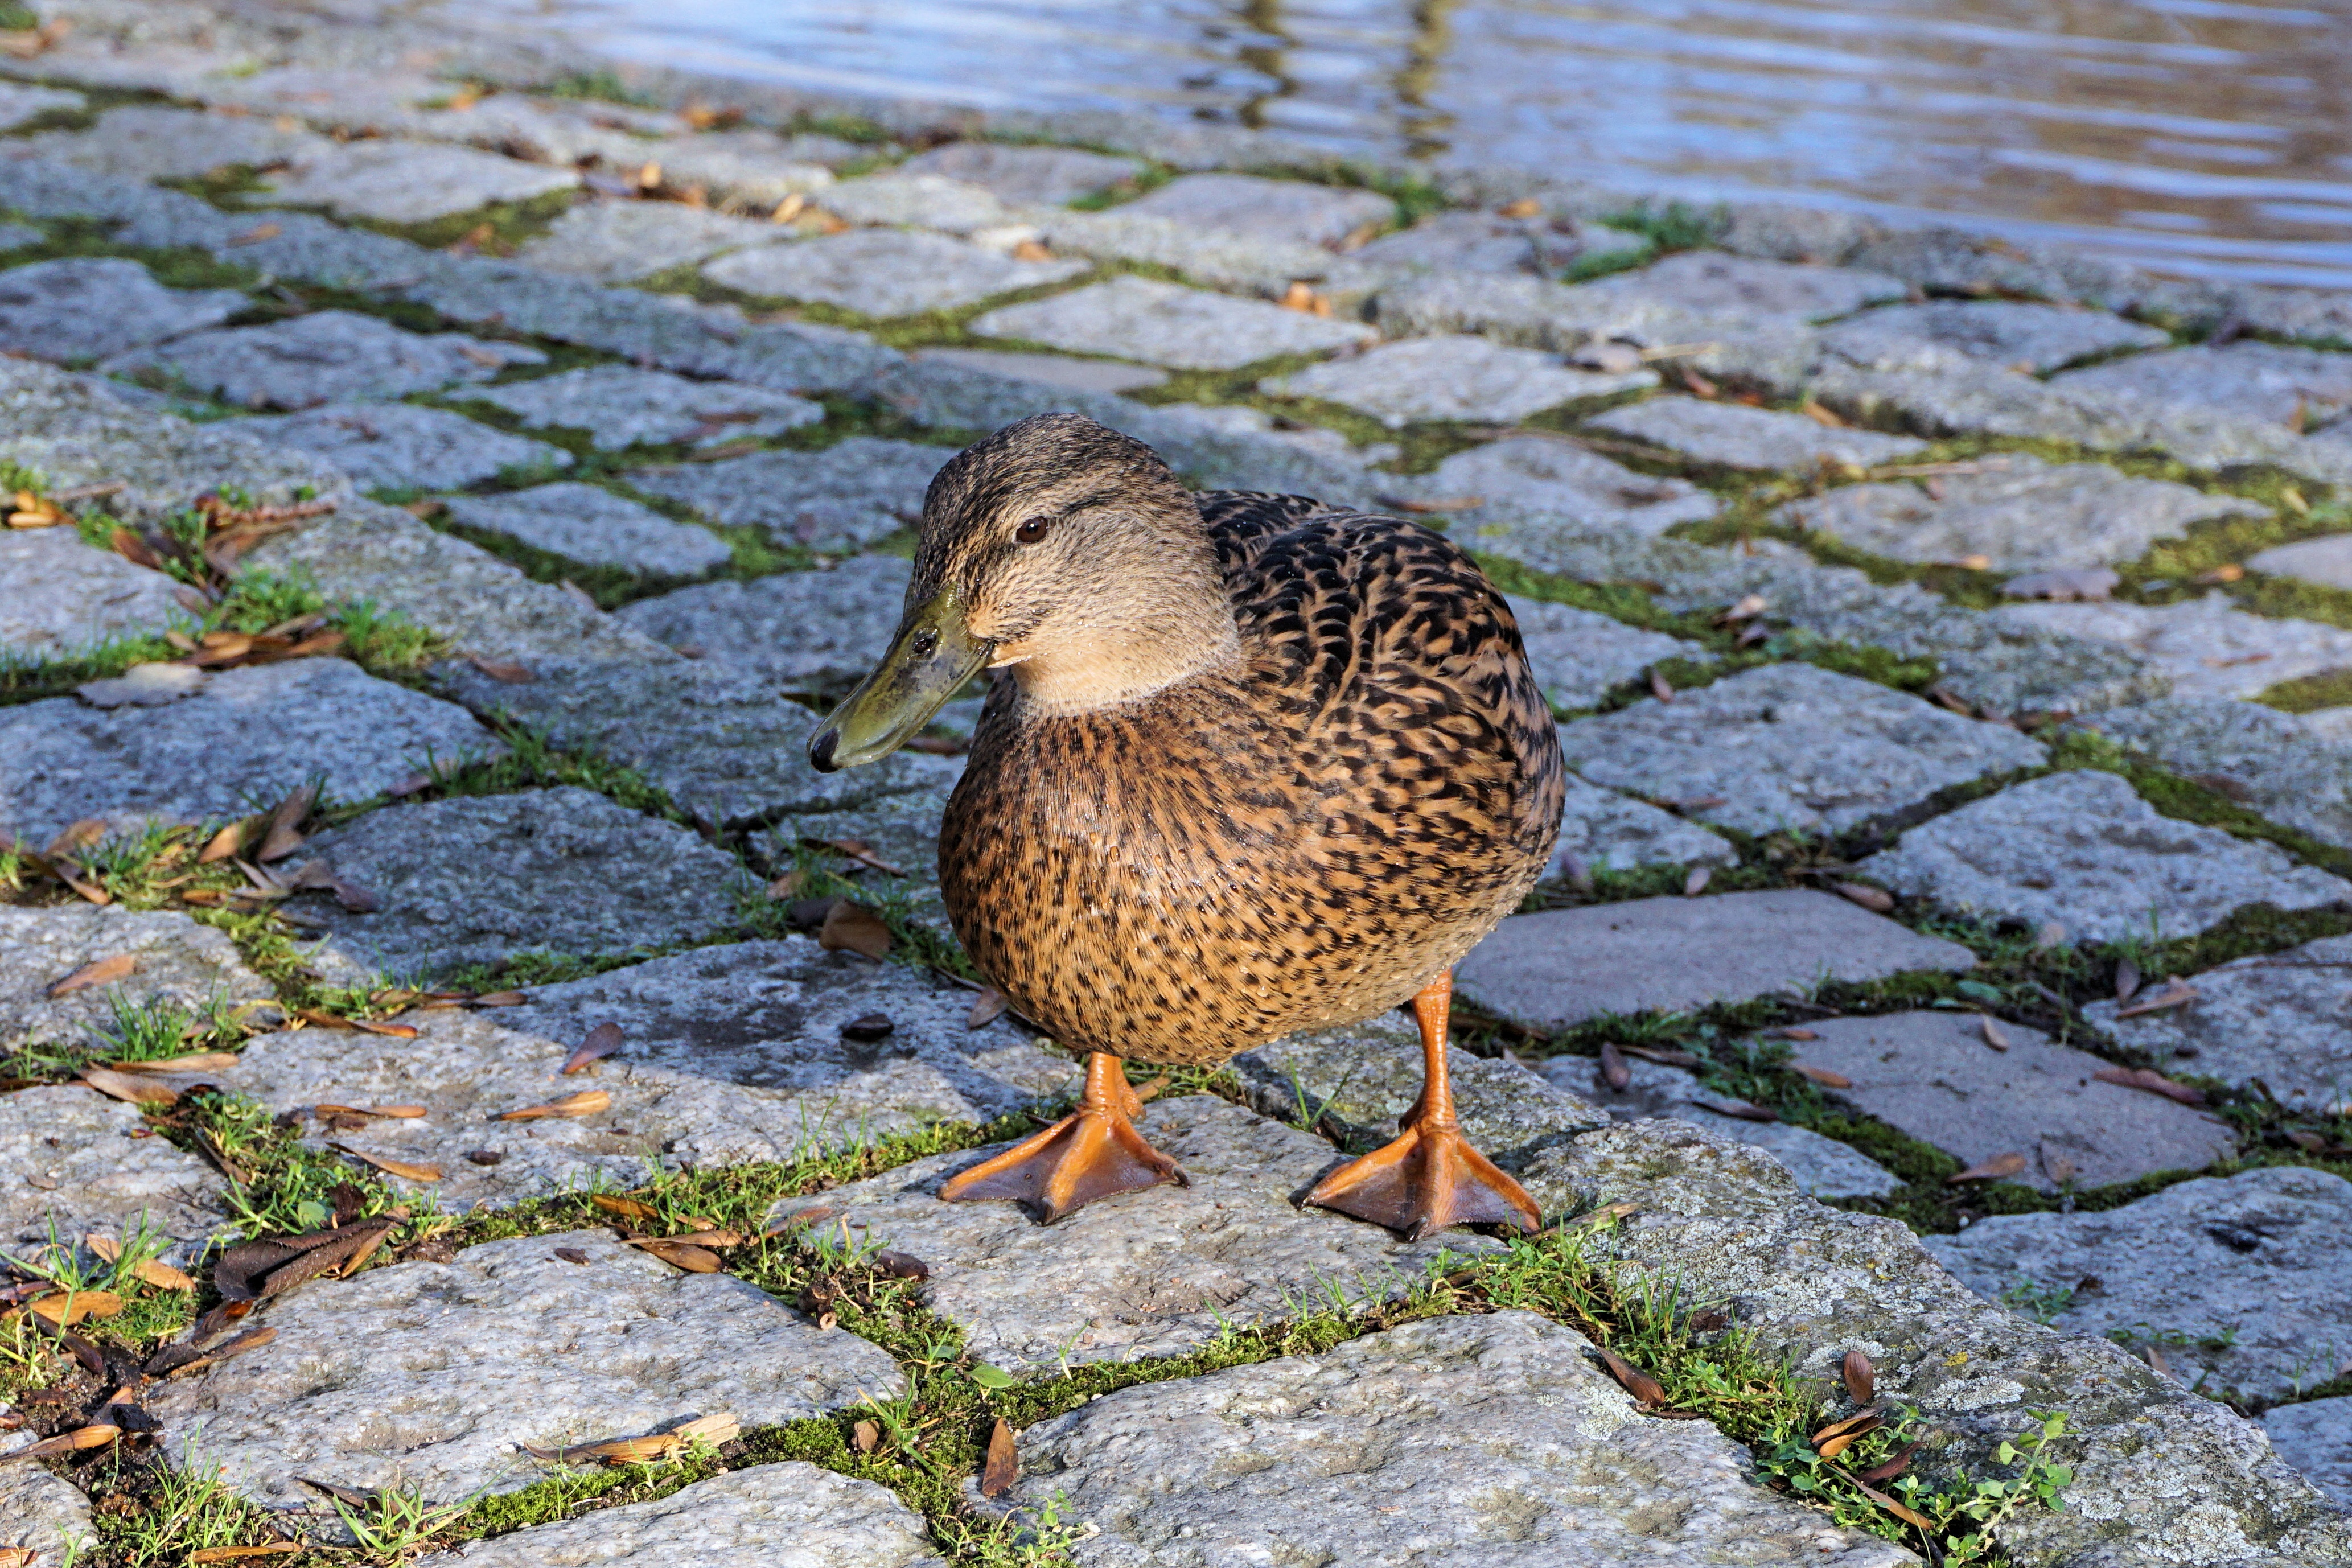
water, nature, bird, animal, wildlife, beak, feather, fowl, fauna, poultry, drake, duck, vertebrate, bill, waterfowl, water bird, animal world, mallard, vellmar, ahnepark, ducks geese and swans